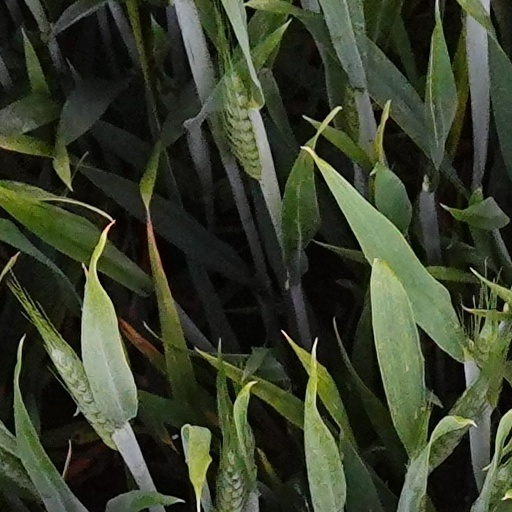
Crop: wheat